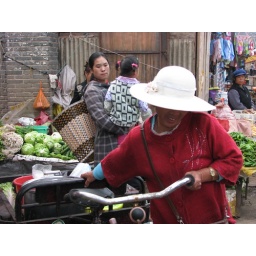
A woman with a white hat in the Lijiang market